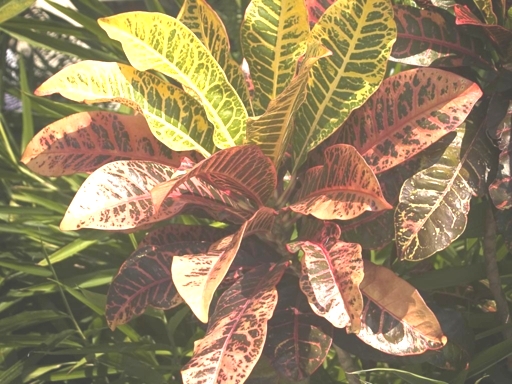
Material: foliage